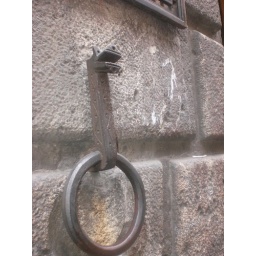
This was a cool door knocker that was just on the side of a building in Sienna. It looked like a dragon.